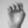
ASL letter: E